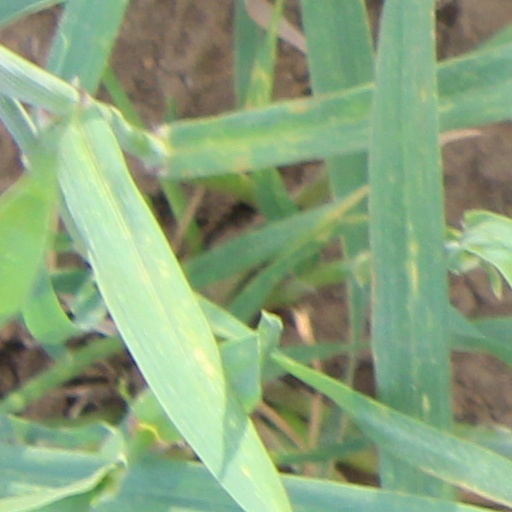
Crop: wheat